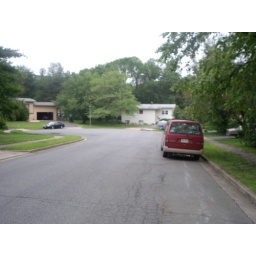
end of the road by our house